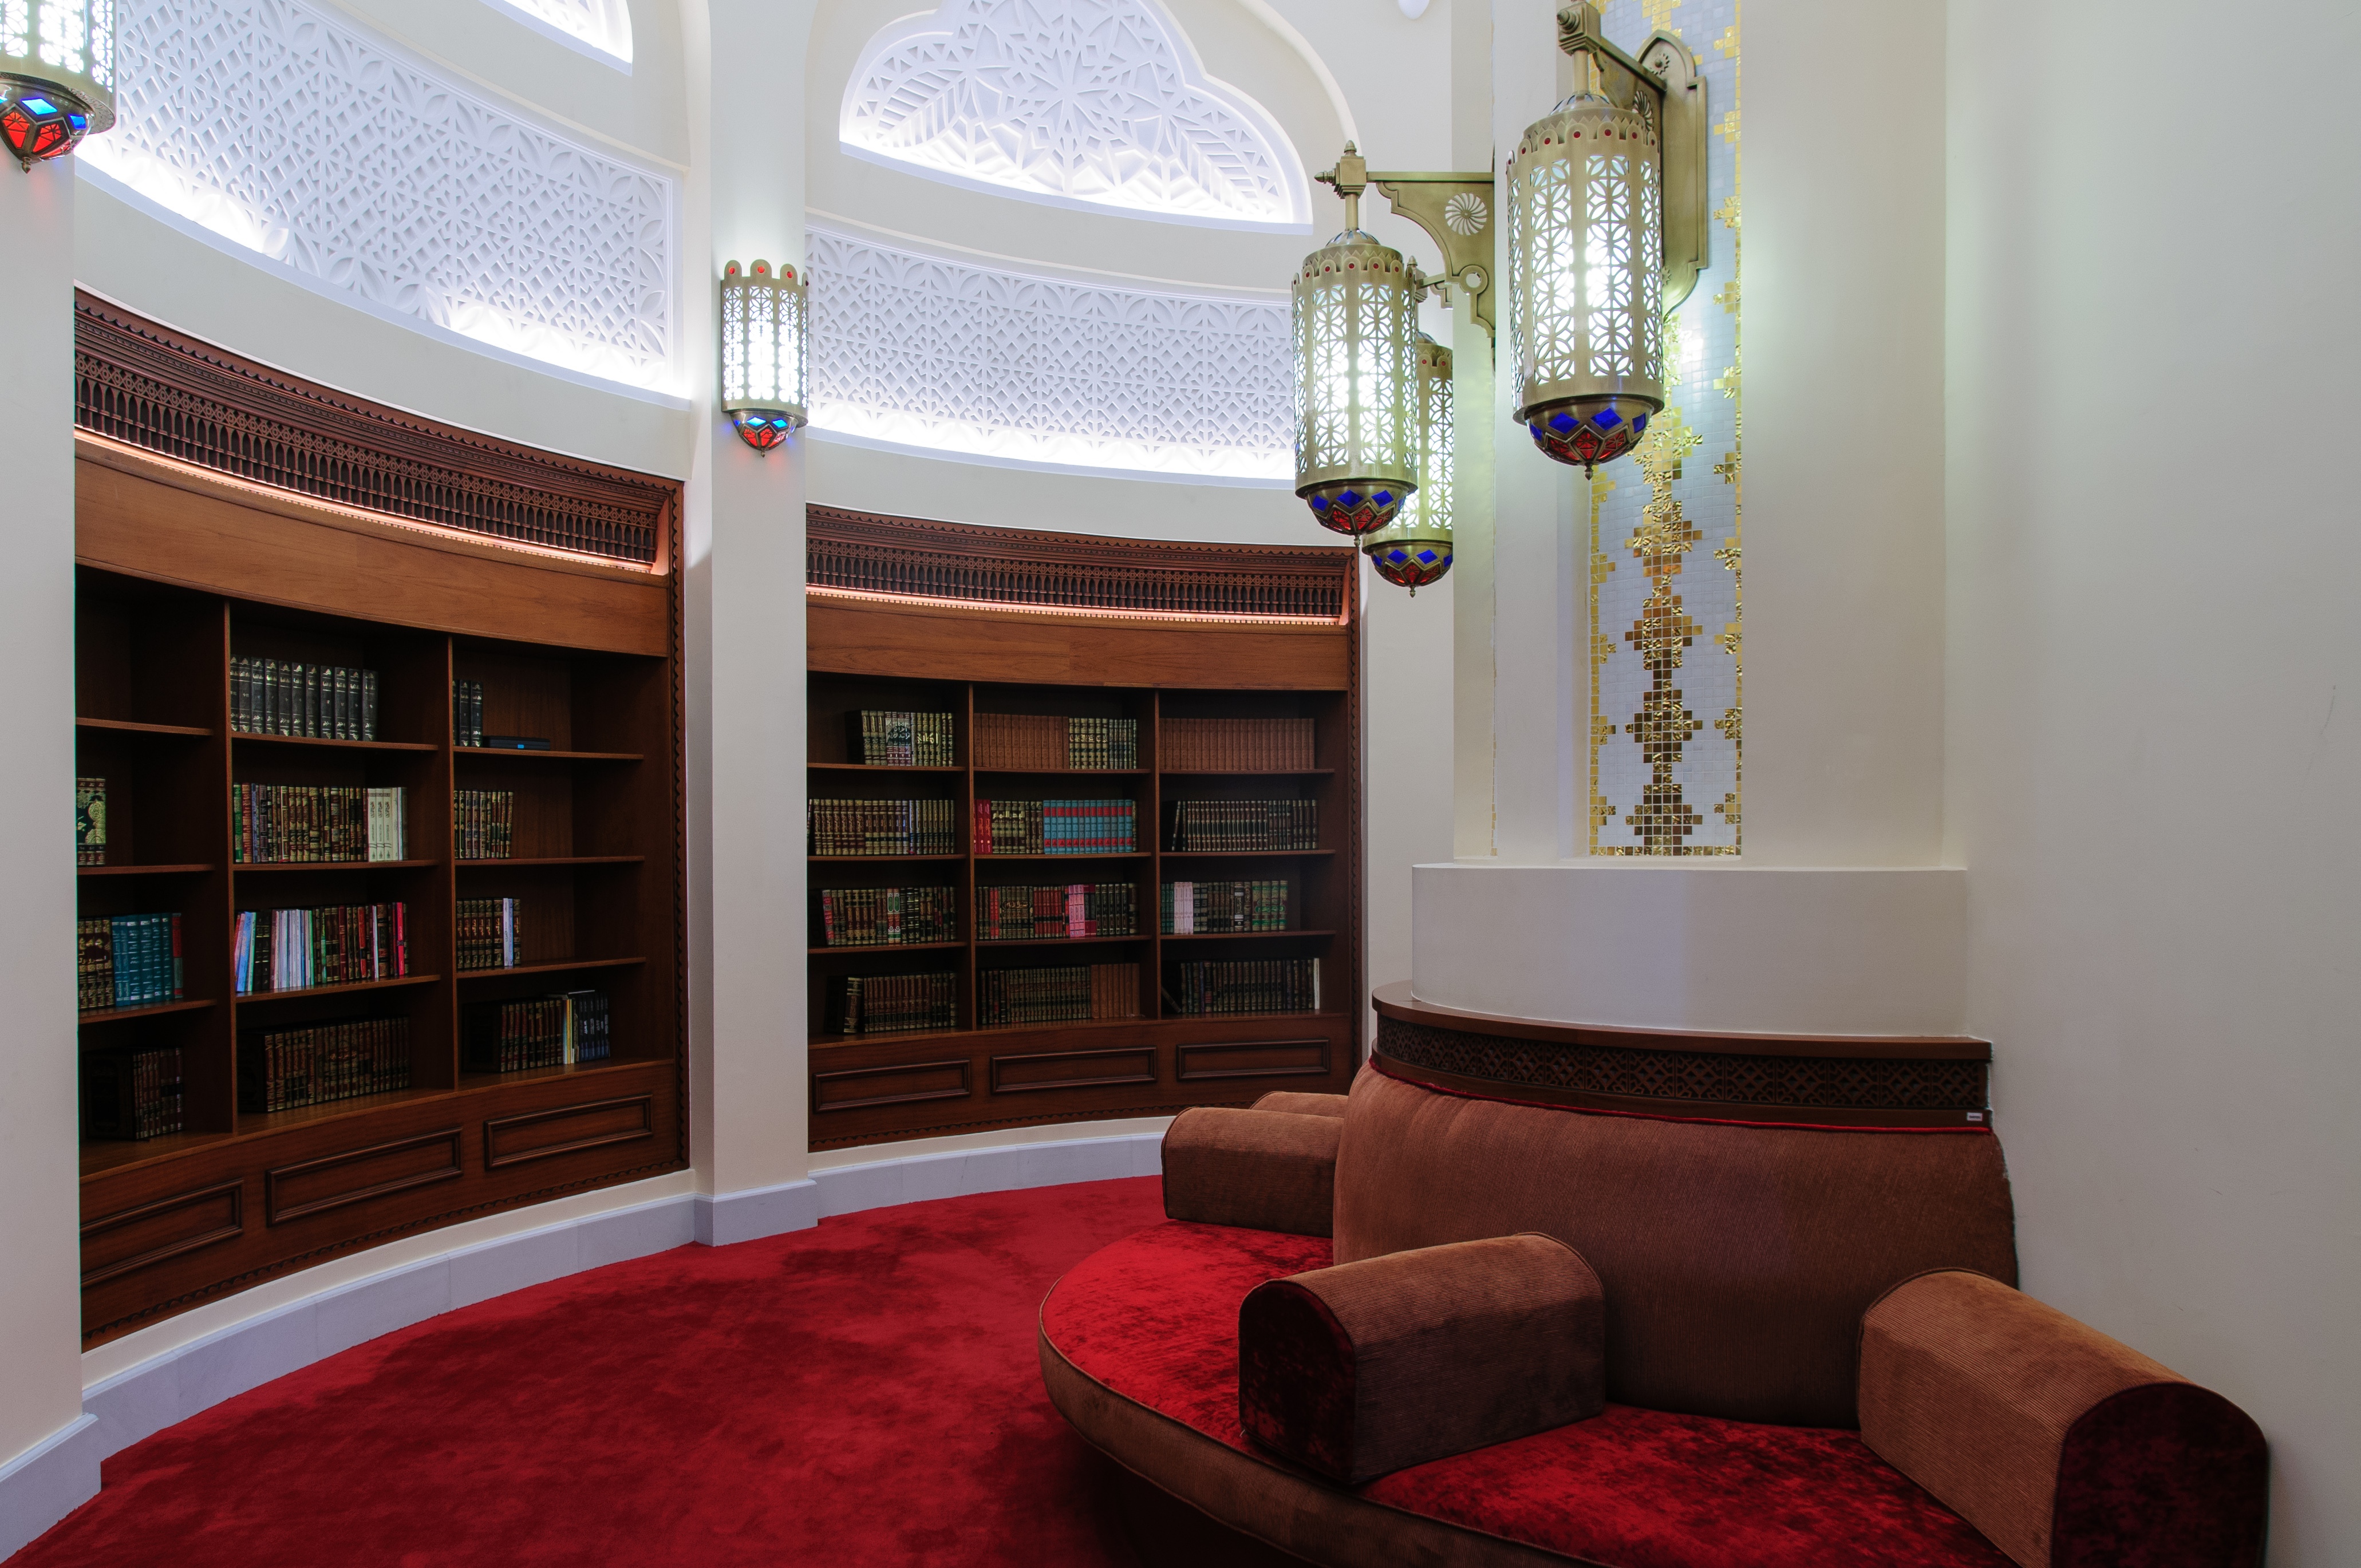
home, property, living room, nikon, furniture, room, interior design, design, estate, lobby, doha, qatar, d300